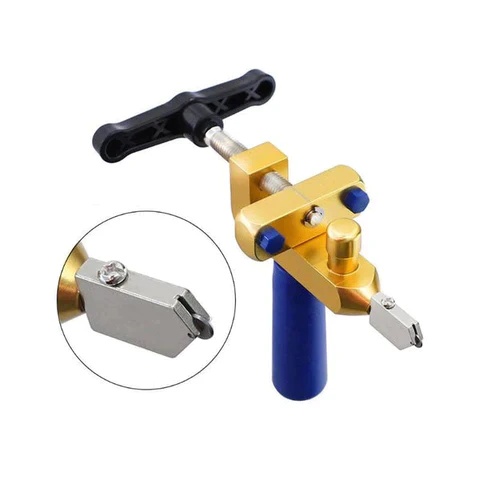
Ferramenta Riscador e Cortador Multifuncional | Telha, Vidro, Azulejo e Espelho
Aumente sua eficiência e precisão com o cortador de pisos e vidros! A Ferramenta Riscador e Cortador Multifuncional é uma ferramenta essencial para quem trabalha com materiais como telha, vidro, azulejo e espelho. Com sua lâmina afiada e resistente, a ferramenta permite que você faça cortes precisos e limpos, sem danificar o material. Design Leve e Ergonômico O riscador e cortador é fácil de usar e possui um design ergonômico que oferece conforto e segurança durante o uso. Além disso, a ferramenta é leve e compacta, o que a torna fácil de transportar e armaz enar. Cortes Retos e Limpos Possuindo uma Lâmina Platinum super afiada que desliza facilmente na superfície, o Ferramenta Riscador e Cortador Multifuncional permite cortes impecáveis, sem esforço e sem sujeira! Você pode fazer cortes retos ou curvos em materiais como telha, vidro, azulejo e espelho. Isso permite que você crie peças personalizadas e únicas para o seu projeto. Benefícios: ✅ Faça Cortes precisos e limpos em poucos segundos ✅ Separe as pedras sem causar rachaduras ✅ Ultra Leve e Não faz poeira ✅ Compacto e Portátil Especificações: Cor: Preto com Dourado/ Azul com Dourado Material: Metal + ABS Espessura de corte: 3-15 mm Comprimento total: 160mm- 190mm / 6, 3 - 7, 5 polegadas. Largura total: 125mm / 4, 9 polegadas Largura de fixação: 23 mm / 0-0,9 polegadas Comprimento da alça: 90 mm / 3,54 polegadas O pacote inclui: 1x Ferramenta Riscador e Cortador Multifuncional 3x Lâminas de corte 4x Suportes separador
Brand: Casa & Cores
Category: Hardware > Tools > Cutters > Glass Cutters > Custom Grip Cutters